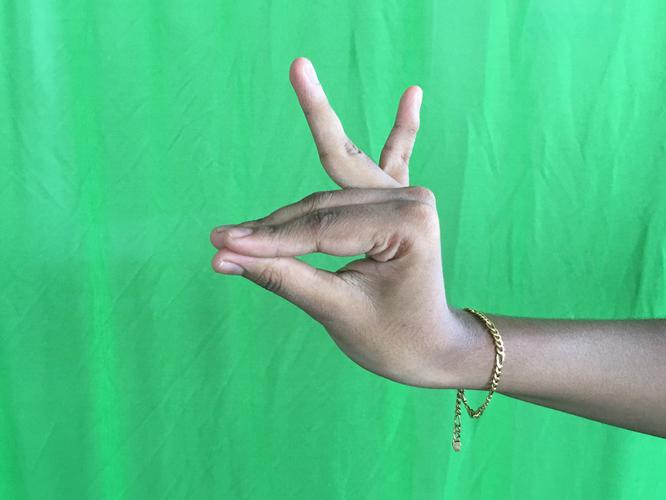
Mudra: Katakamukha_1
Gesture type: single_hand